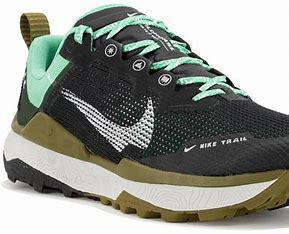
Brand: Nike
Model: Wildhorse 8